Snowdon Mountain Railway

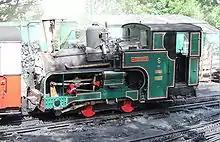
No. 6 "Padarn" taking water at Llanberis

The boilers of these engines are fitted with superheaters, making them more efficient, and in place of a lever-type regulator they have a wheel that must be turned times between closed and fully open. The drive from the cylinders and to the wheels again uses levers, but in a different pattern. The linkage is fitted within double frames at the front of the locomotive. This results in a locomotive that is far more rigid. The side tanks are arranged vertically just in front of the cab. No. 6 carries the same amount of water as the earlier engines, but Nos. 7 and 8 carry enough water to get to the top of the mountain without stopping, if required. There is no separate tank for cooling water as it is drawn from the boiler on these engines.